Lombard cuisine

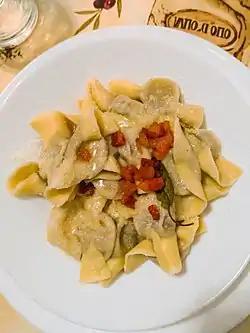
"Casoncelli"

Rice is a common element to all the local cuisines of Lombardy, and represents the base of first courses from Valtellina to Mantovano: Lombardy is responsible for 42% of the whole Italian rice production. The "basic" rice preparation common to the whole region is rice "in cagnone", rice boiled in salted water and seasoned with butter in which garlic and sage have been sautéed, and finally sprinkled with Grana cheese. It can also be served with asparagus or pumpkin. Besides this there are also soups prepared with rice, combined with typical vegetables of the whole region, such as cabbage, turnip, peas and coratella. The main dish of the region is risotto, rice toasted and then cooked with hot broth: common in the whole Lombardy territory is risotto with mushrooms, and with sausage.